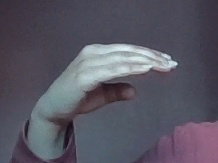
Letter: jeem